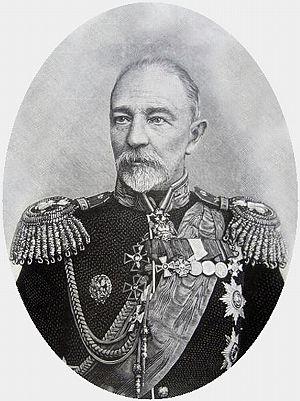
Pavel Petrovitch Tyrtov, né en 1838 et mort en 1903, est un amiral et homme d'État russe, ministre de la Marine impériale de Russie du 13 juillet 1896 au 4 mars 1903, membre du Conseil d'État.